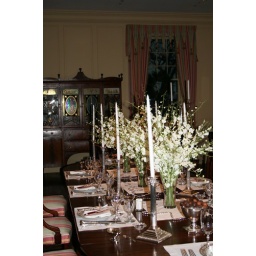
Set in white and silver